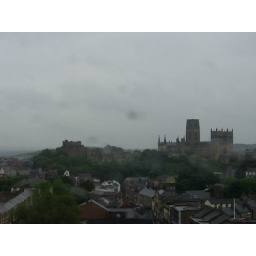
Rain over Durham city - castle on the left, cathedral on the right. Taken through a train window.